Königstein Fortress

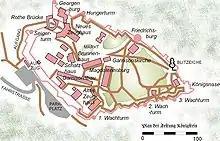
Plan of Königstein Fortress today

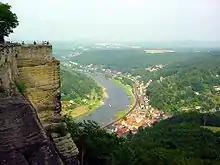
View from the fortress of the village of Königstein and the Elbe with the so-called "Königsnase" ("King's Nose") at the left of the picture

Between 1589 and 1591/97 Prince-Elector Christian I of Saxony and his successor had the castle developed into the strongest fortification in Saxony. The hitherto very jagged table hill was now surrounded with high walls. Buildings were erected, including the Gatehouse ("Torhaus"), the "Streichwehr", the Old Barracks ("Alte Kaserne"), the "Christiansburg" ("Friedrichsburg") and the Old Armoury ("Altes Zeughaus"). The second construction period followed from 1619 to 1681, during which "inter alia" the John George Bastion ("Johann-Georgenbastion") was built in front of the "Johann-Georgenburg". The third construction period is seen as the time from 1694 to 1756, which included the expansion of the Old Barracks. From 1722 to 1725, at the behest of August the Strong, coopers under Böttger built the enormous Königstein Wine Barrel ("Königsteiner Weinfass"), the greatest wine barrel in the world, in the cellar of the Magdalenenburg which had a capacity of 249,838 litres. It cost 8,230 thalers, 18 groschen and 9 pfennigs. The butt, which was once completely filled with country wine from the Meißen vineyards, had to be removed again in 1818 due to its poor condition. Because of Böttger, Königstein Fortress is also the site where European porcelain started.